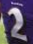
Number: 2